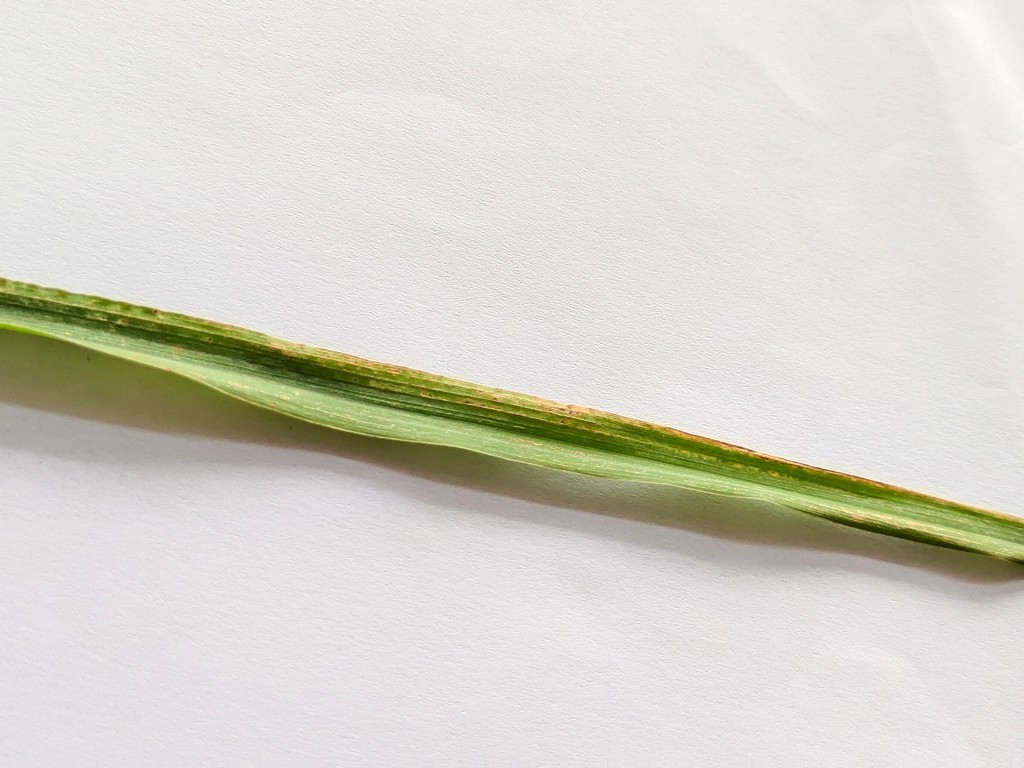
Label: Unhealthy